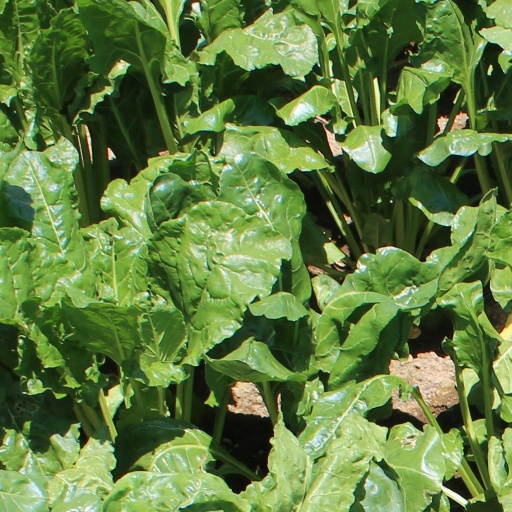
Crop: sugar beet